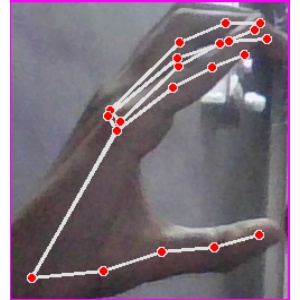
अक्षर: ऋ